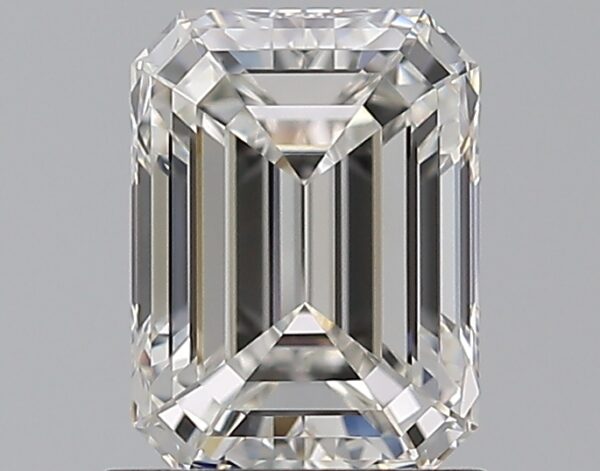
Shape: emerald
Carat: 1.01
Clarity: VVS2
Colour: G
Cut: EX
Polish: VG
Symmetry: EX
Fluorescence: F
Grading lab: GIA
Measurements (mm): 6.59 x 4.88 x 3.34